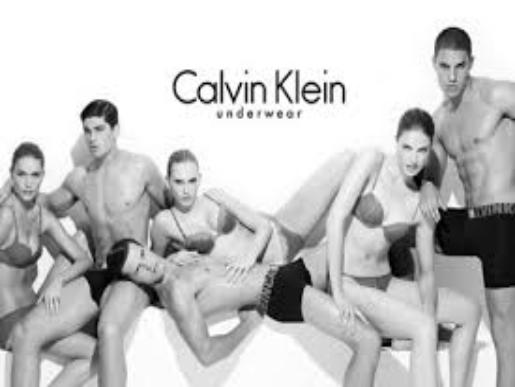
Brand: Calvin Klein Underwear
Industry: Clothes